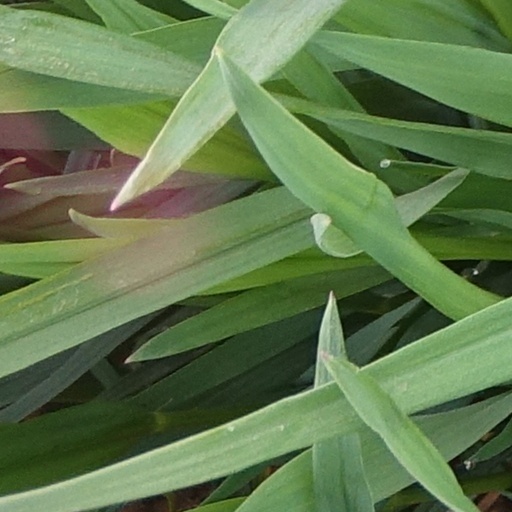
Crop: wheat